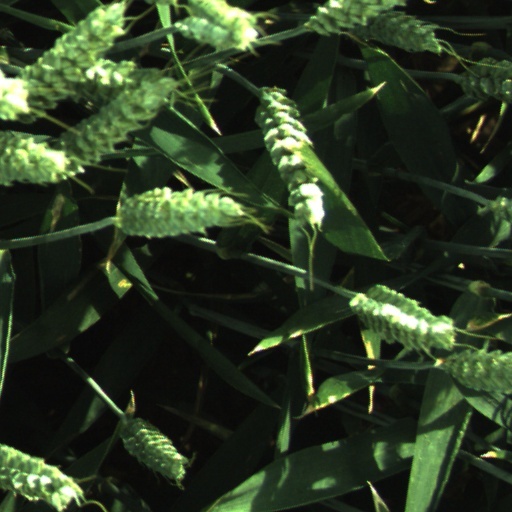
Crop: wheat